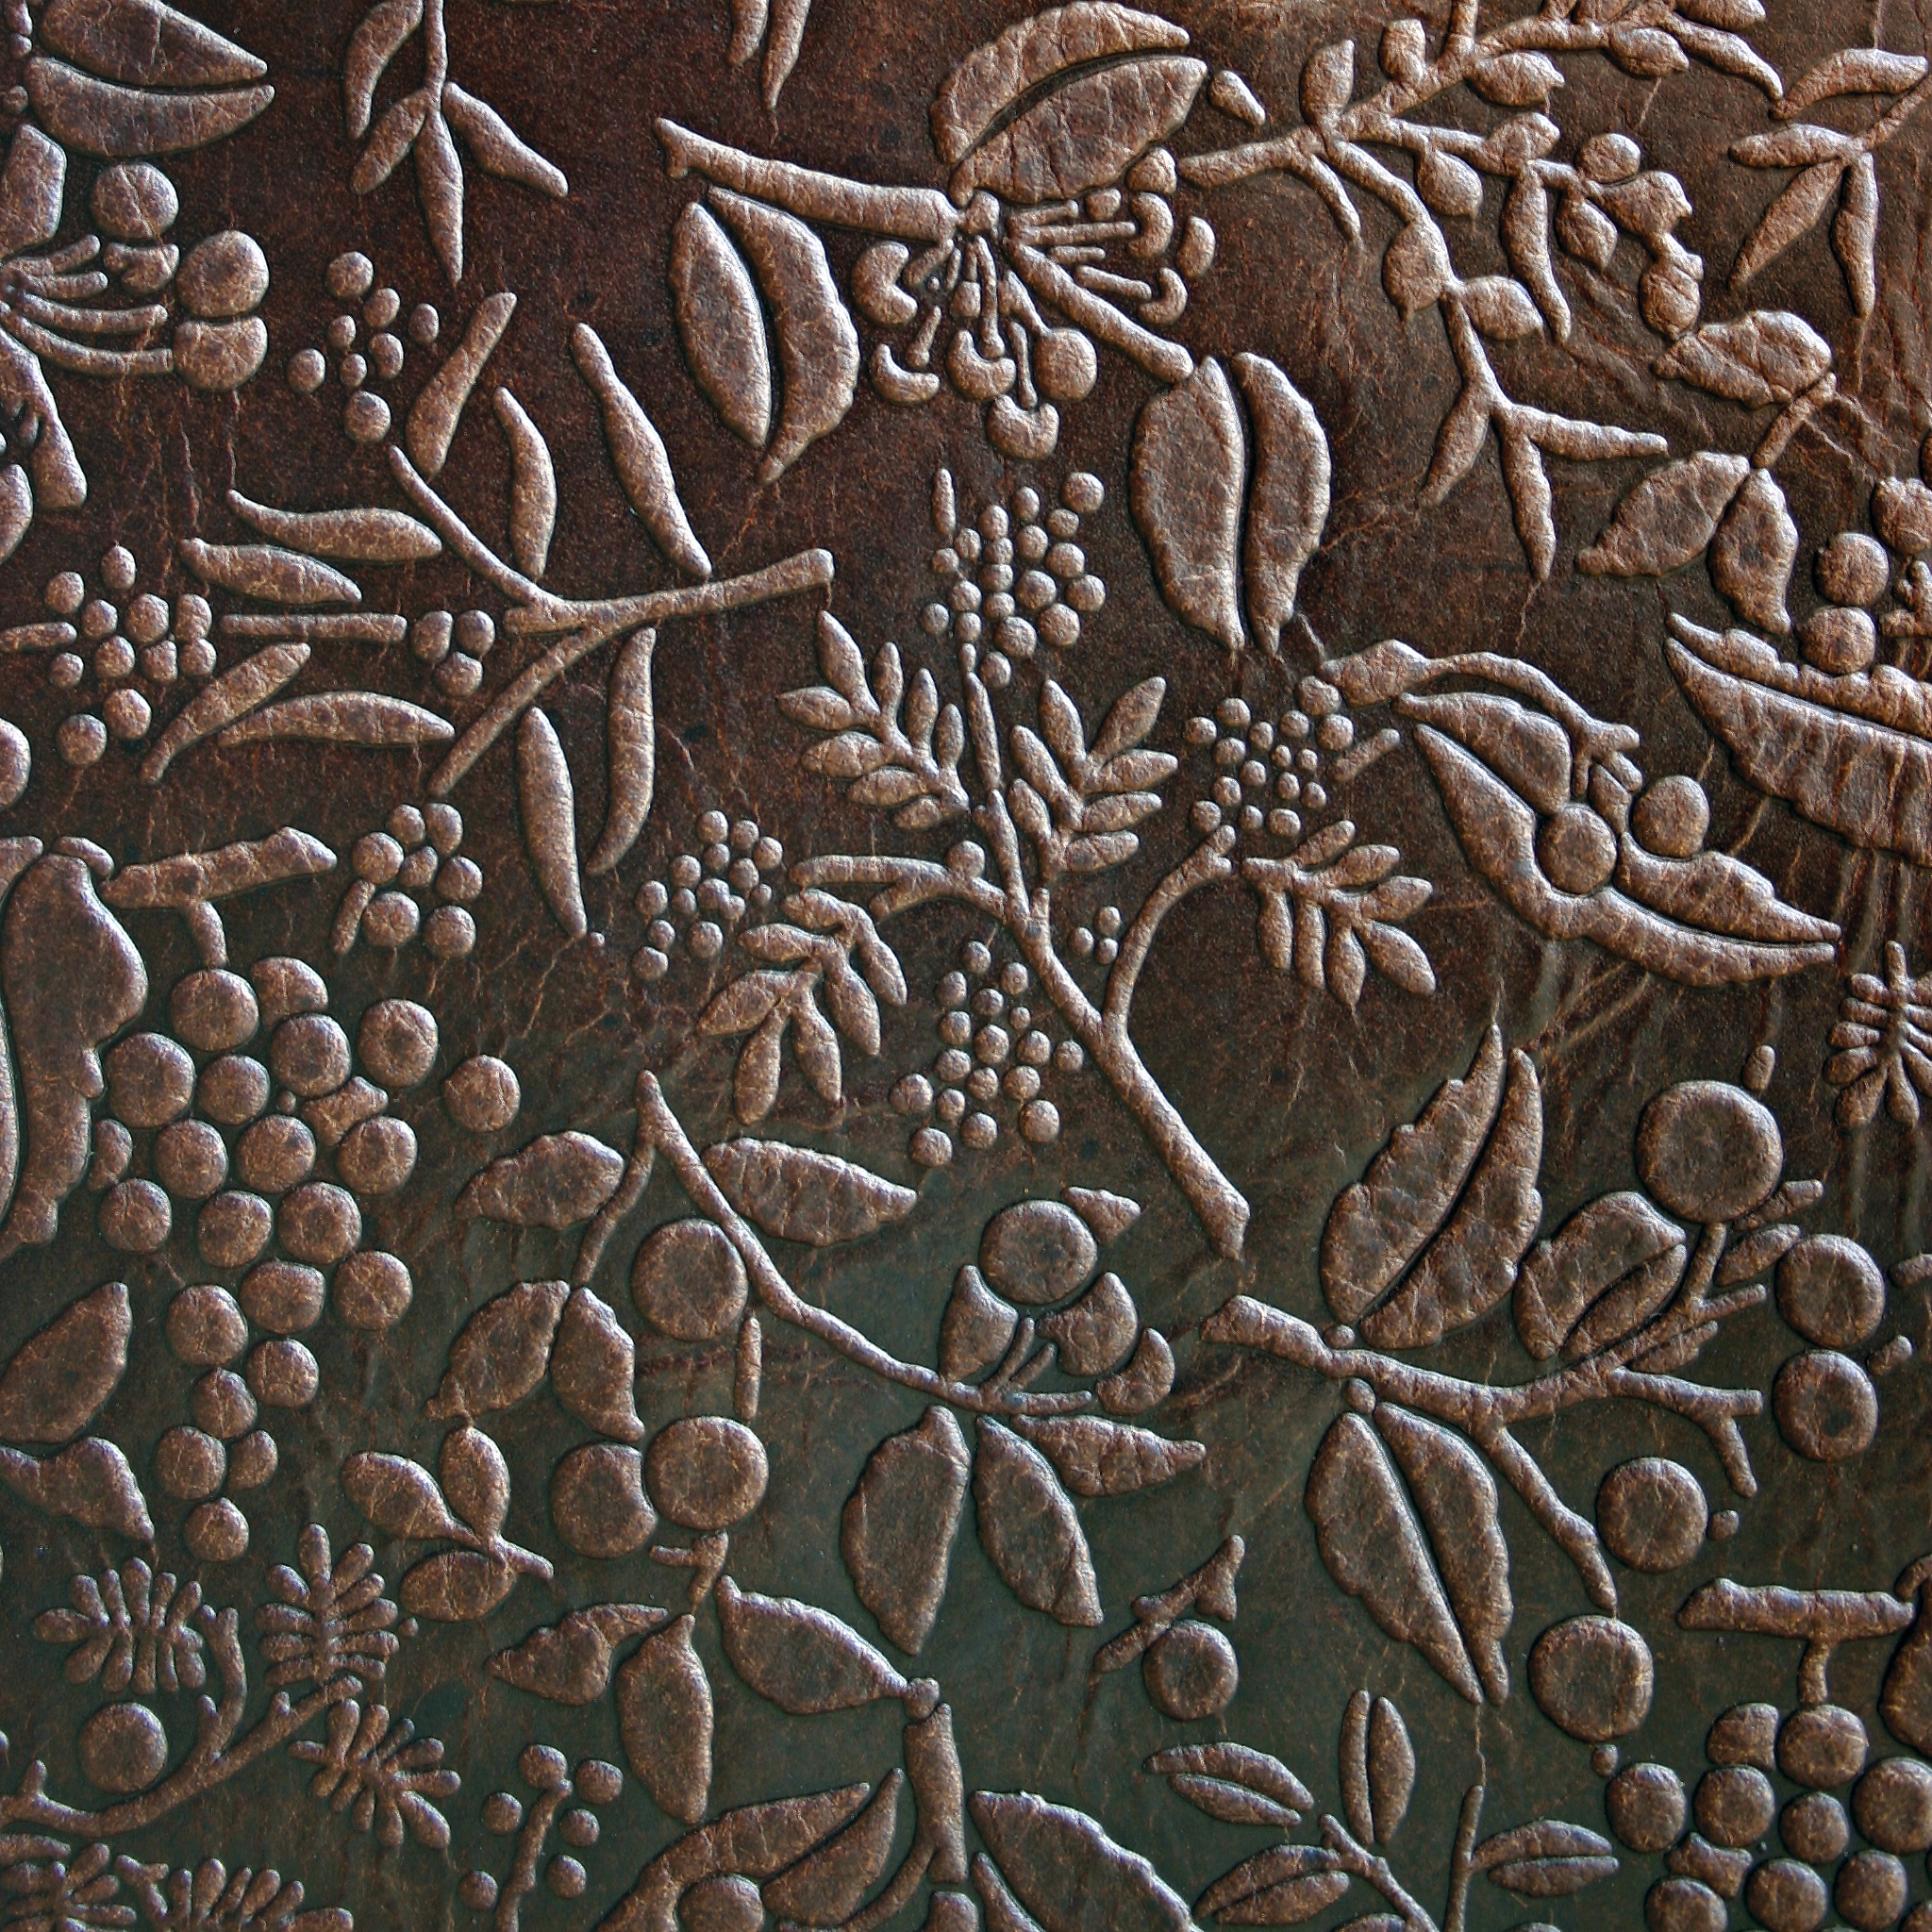
tree, rock, branch, structure, wood, texture, leaf, trunk, pattern, soil, art, design, detail, carving, relief, flooring, brown leather, natural ornaments, stamping on the skin, ancient history